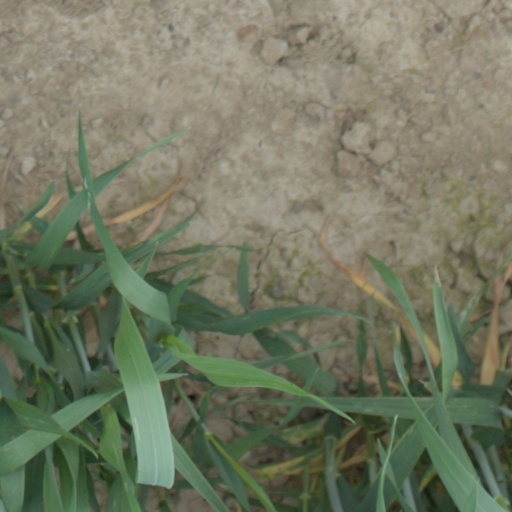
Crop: wheat